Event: Nepal Earthquake
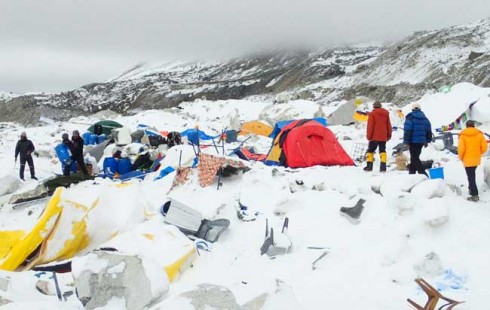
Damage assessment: no_damage